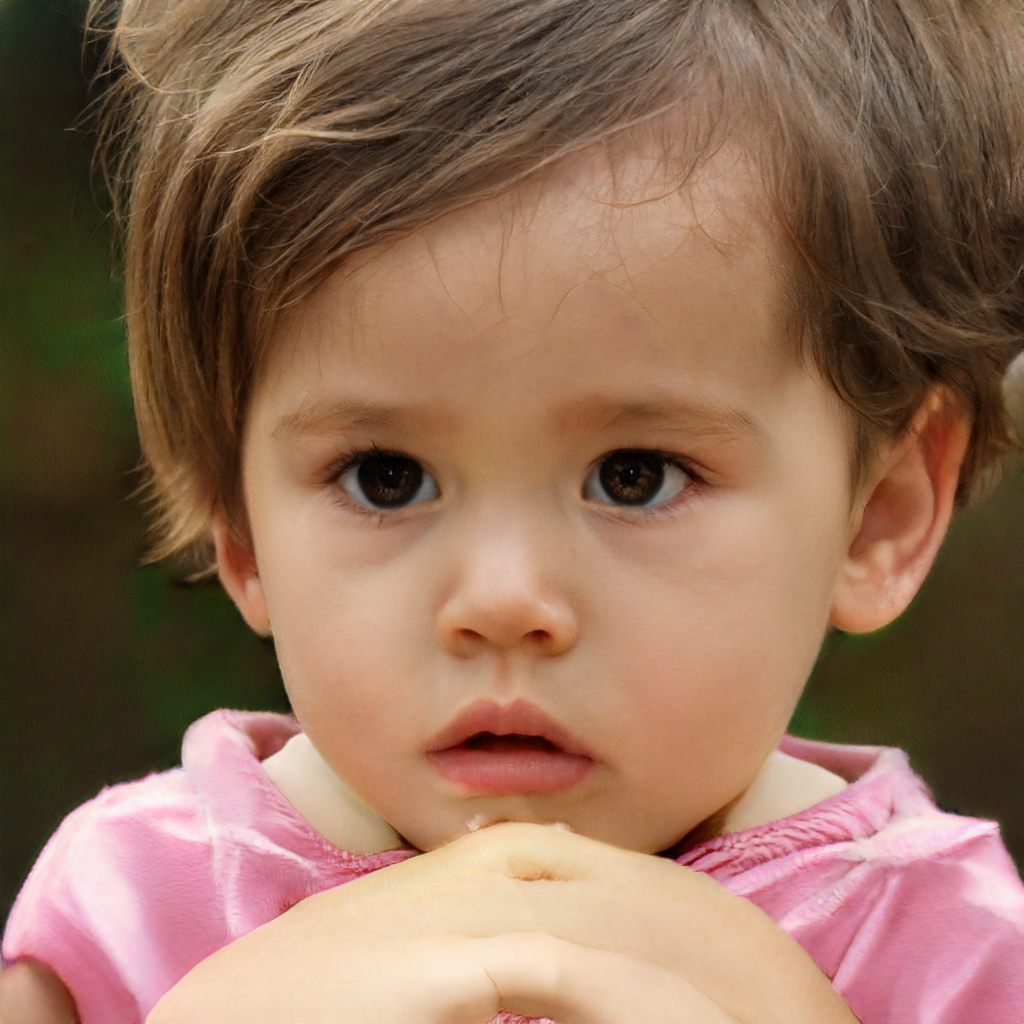
Gender: Female